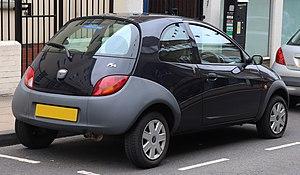
La Ford Ka est un modèle d'automobile produit par le constructeur américain Ford. C'est une citadine trois portes, sortie en 1996. La première série était construite à Valence. La deuxième série était assemblée à Tychy en Pologne. La troisième version de ce modèle intitulée Ka+, dotée de portes arrière, est sortie en 2016 en Europe et est fabriquée à Sanand en Inde.